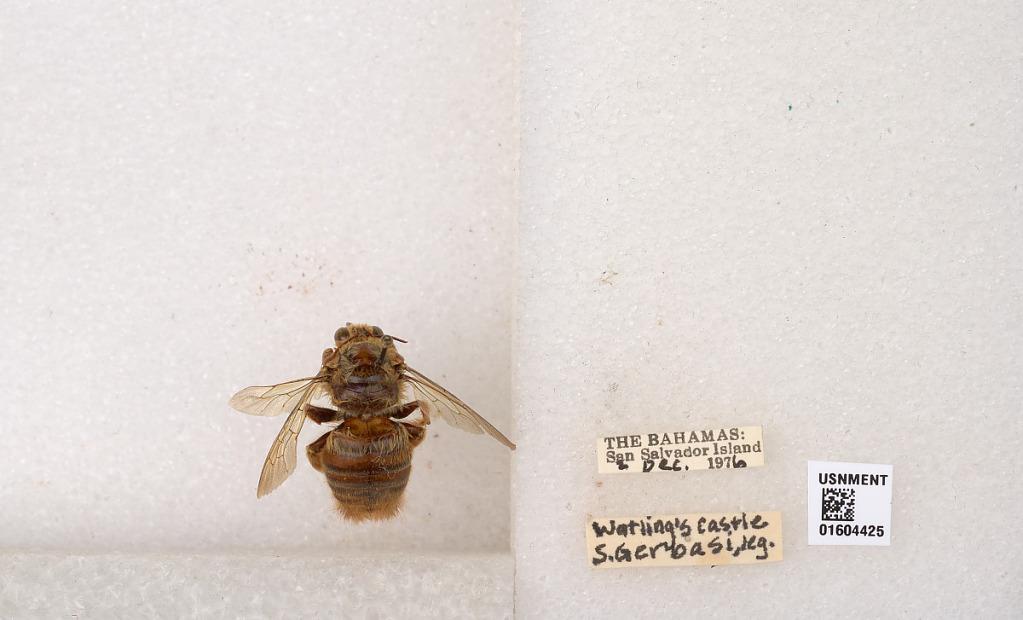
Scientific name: Xylocopa (Neoxylocopa) bahamensis Moure & Hurd
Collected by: S. Gerbasi
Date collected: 1976-12-2
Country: Bahamas
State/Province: San Salvador
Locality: San Salvador Island, Watling's Castle